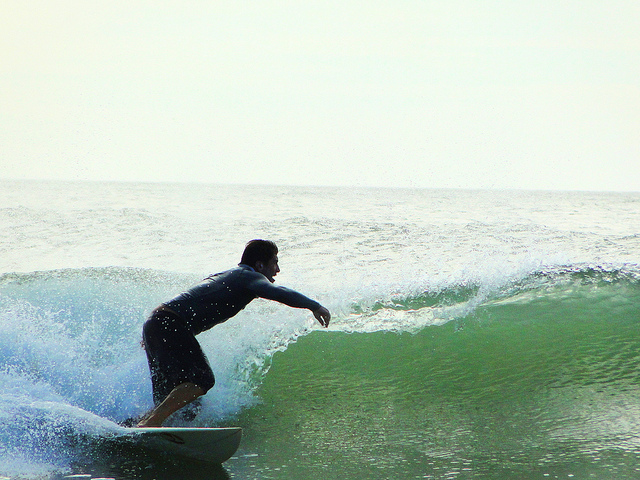
user: Given an image and a question. Answer the question in a short answer. Question: What is it called when the water arches like this? Short Answer:
assistant: wave